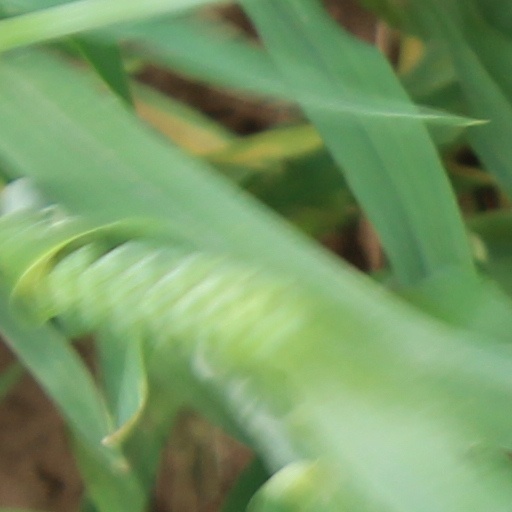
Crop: wheat